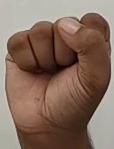
ASL sign: S